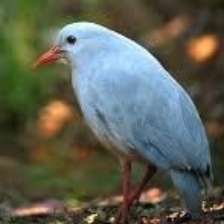
Species: KAGU
Scientific name: RHYNOCHETOS JUBATUS